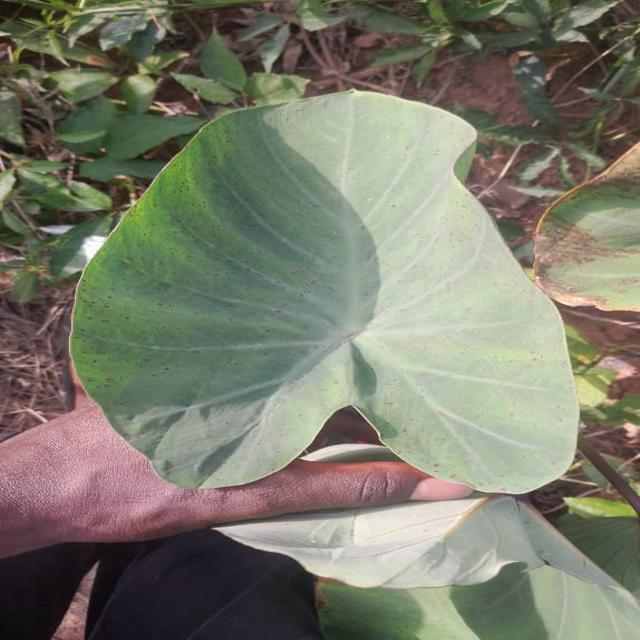
Label: Healthy